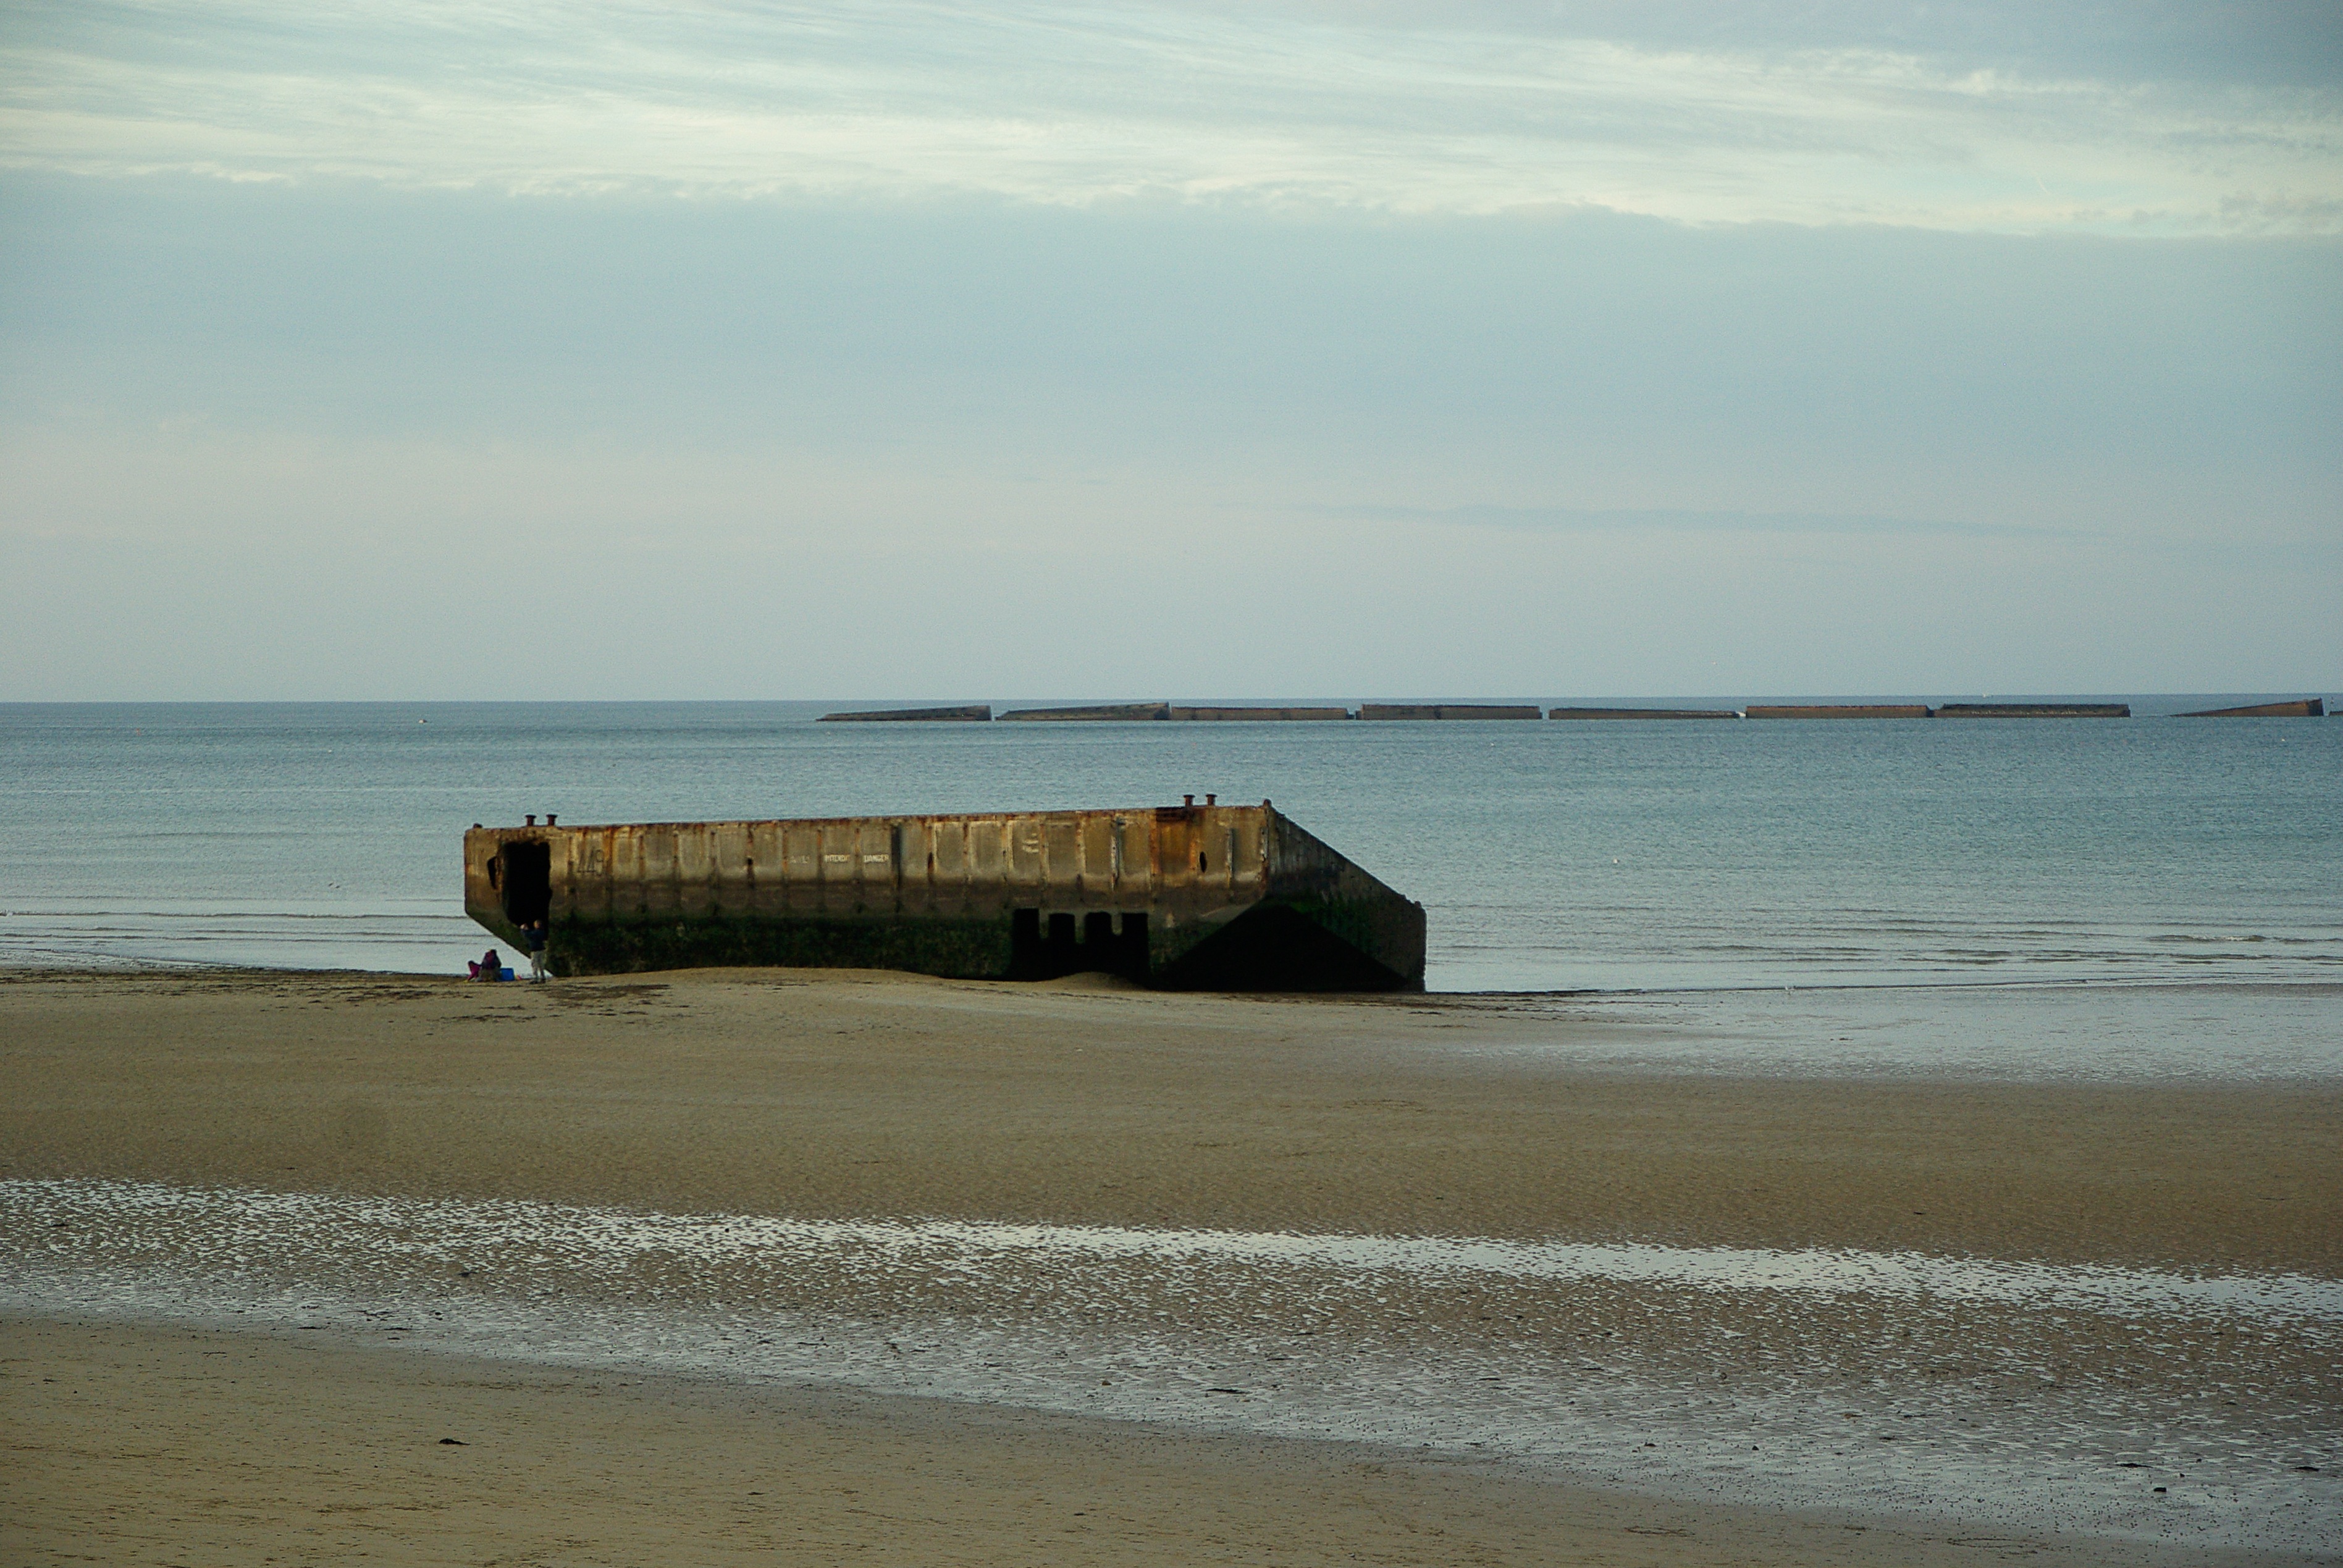
beach, sea, coast, sand, ocean, horizon, shore, wave, pier, vacation, vehicle, bay, body of water, normandy, landing, breakwater, omaha beach, june 44, wind wave